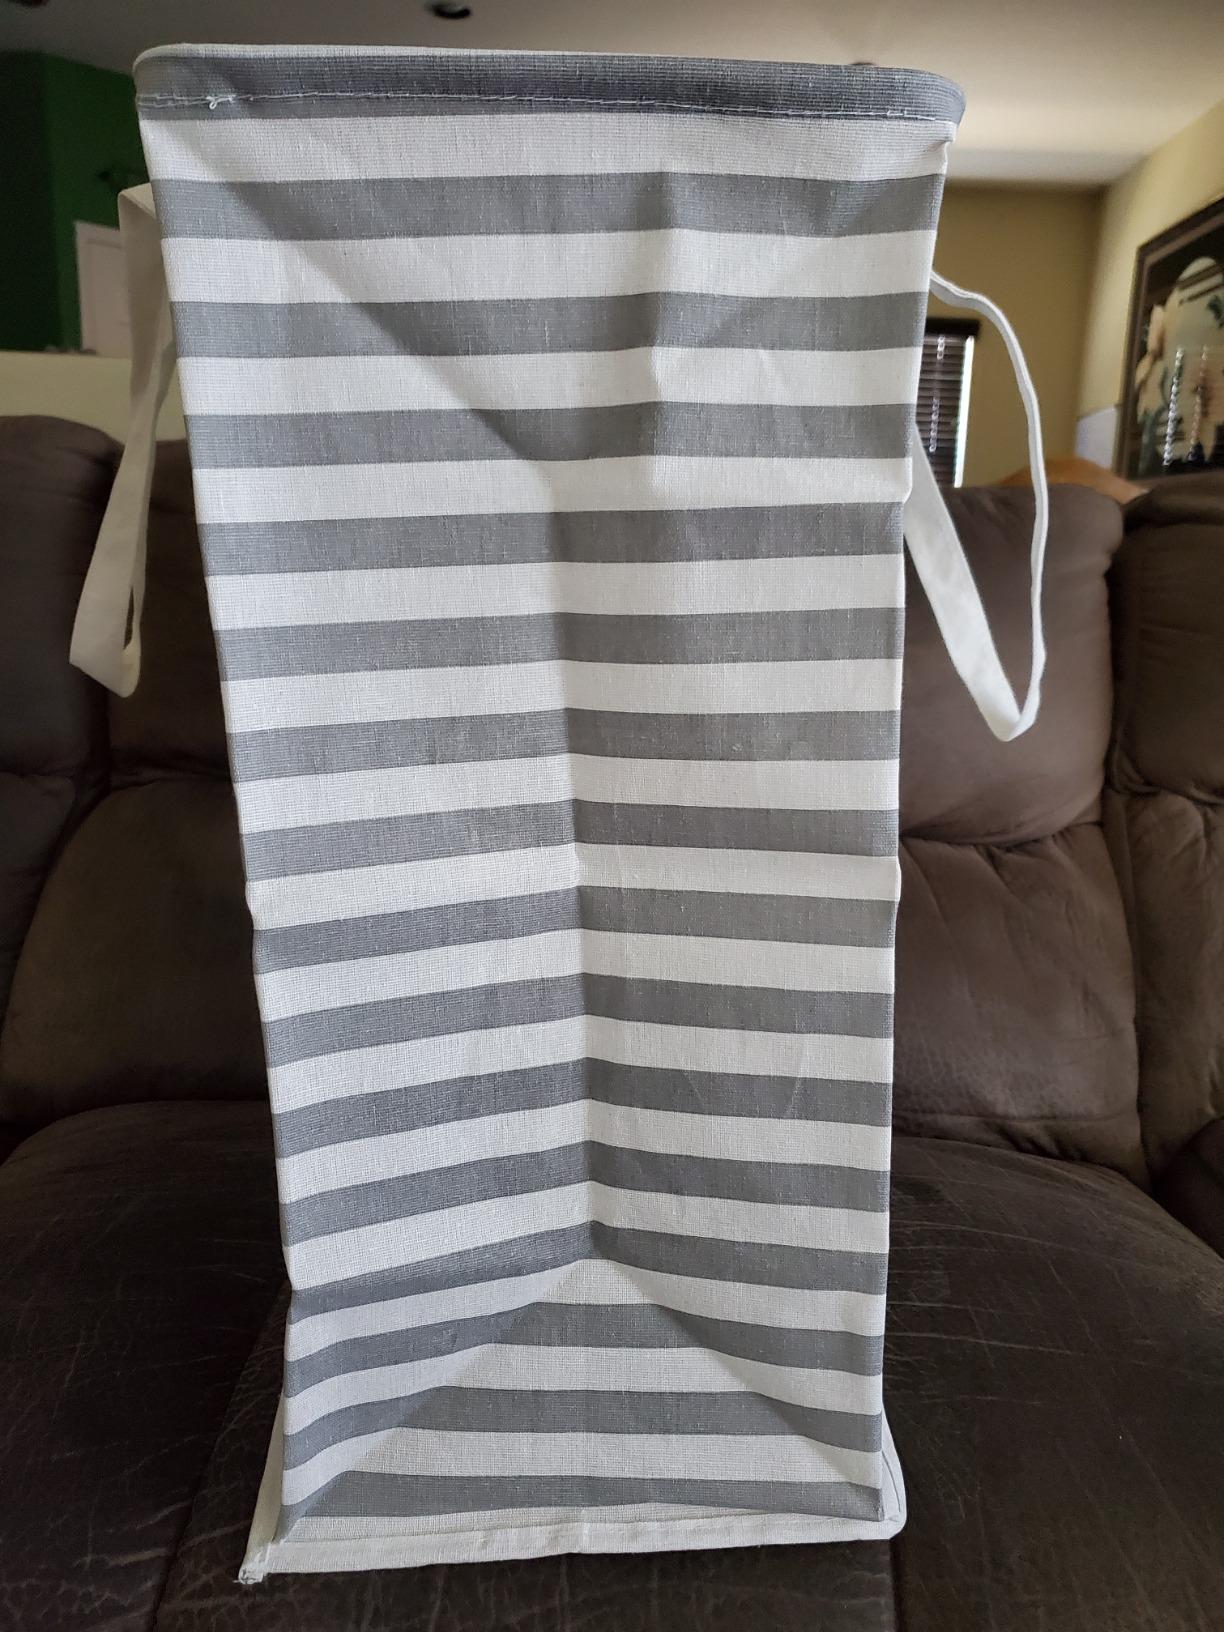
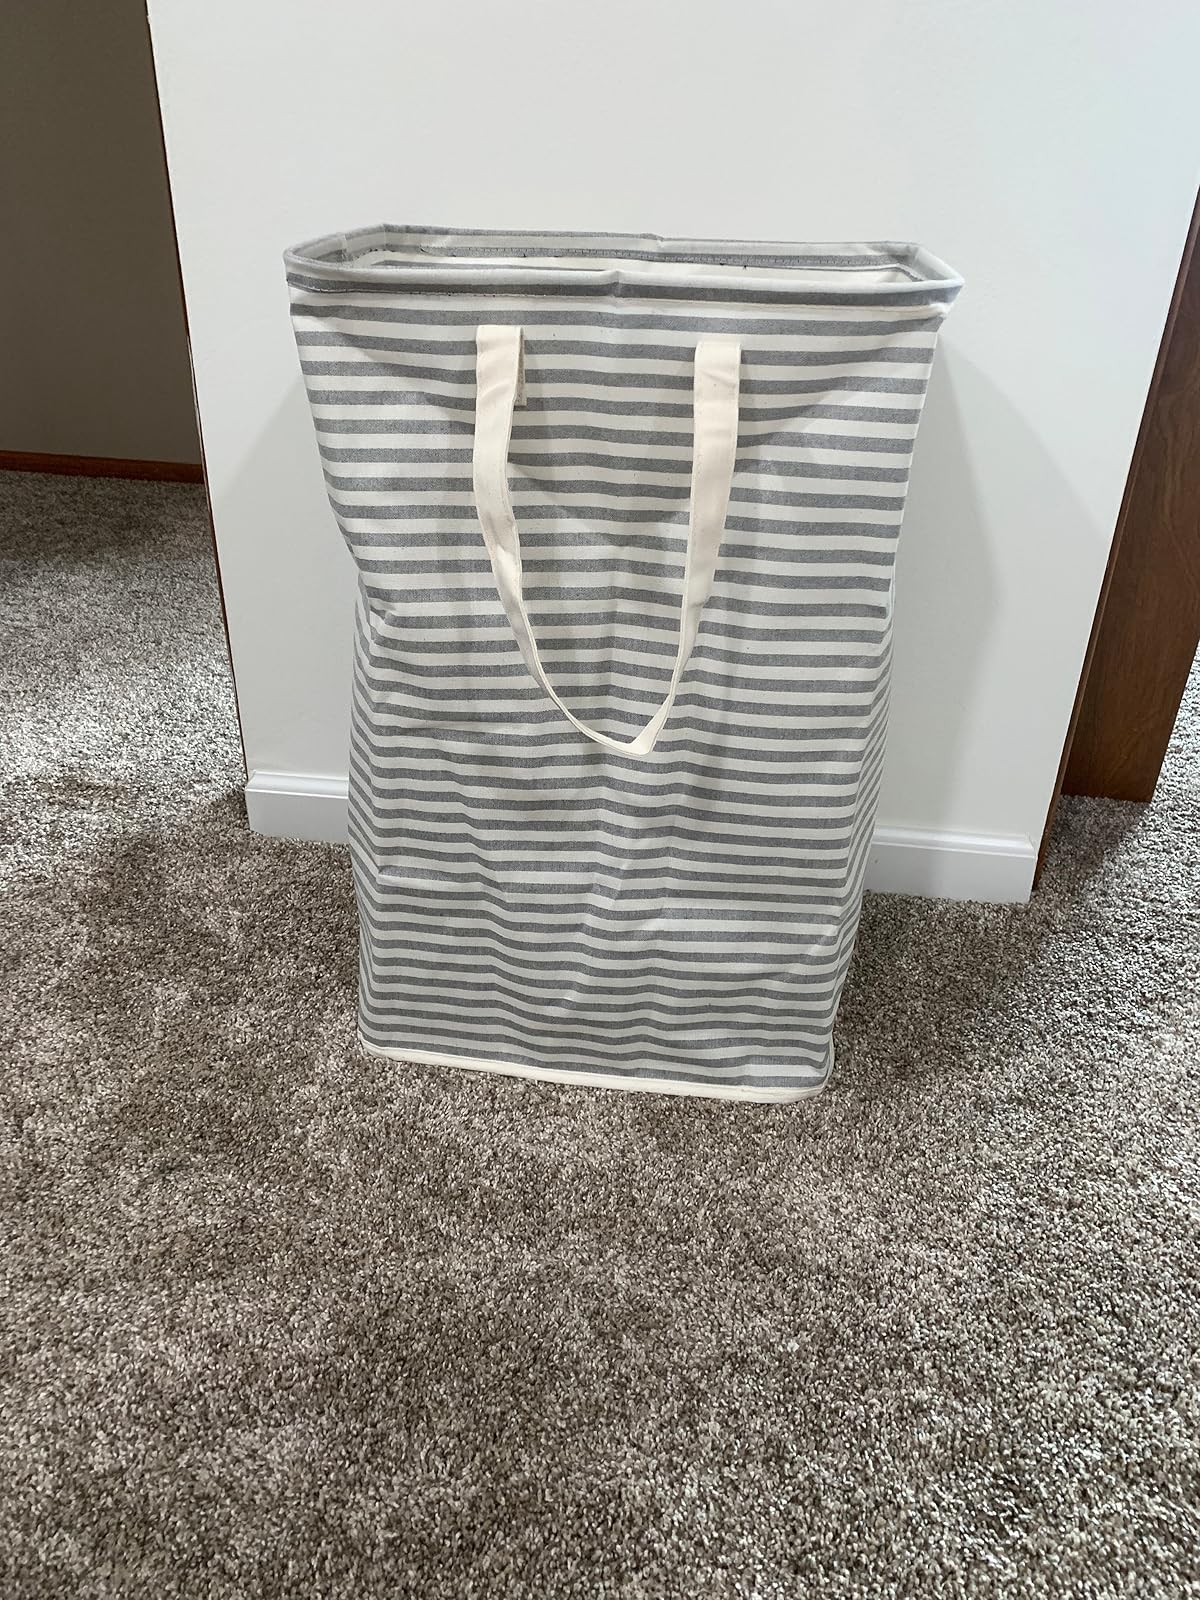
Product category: items_hamper
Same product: no